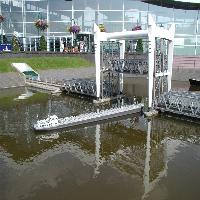
Weather: cloudy or overcast